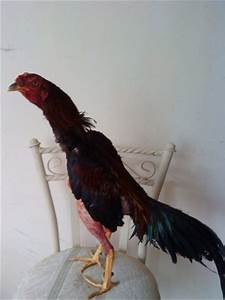
Label: gallina